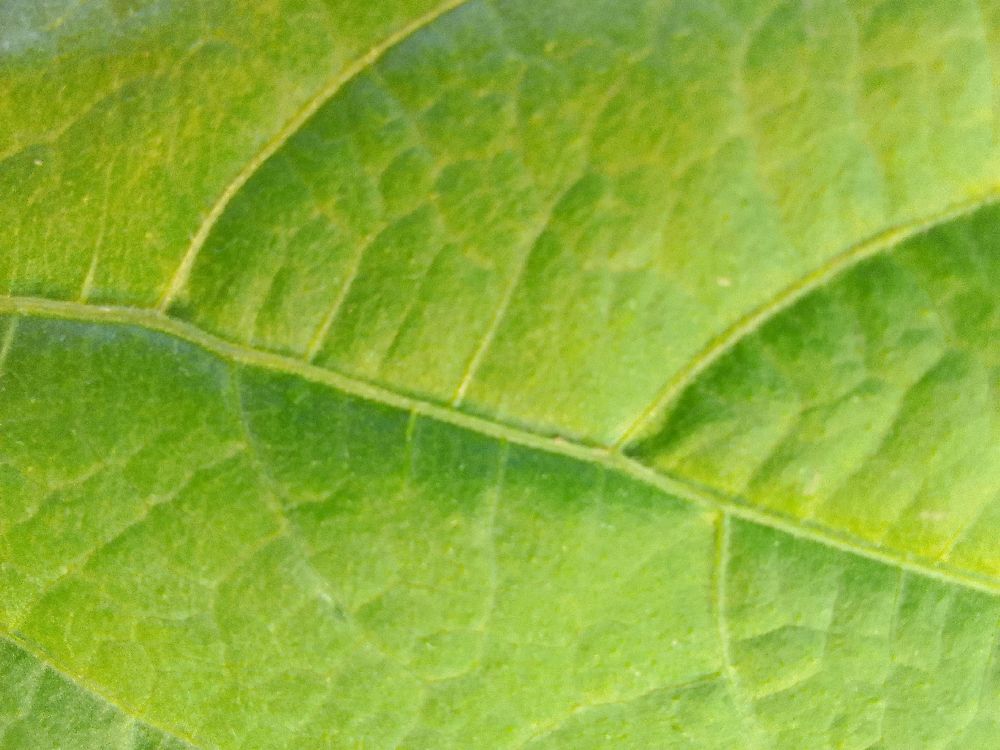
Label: healthy